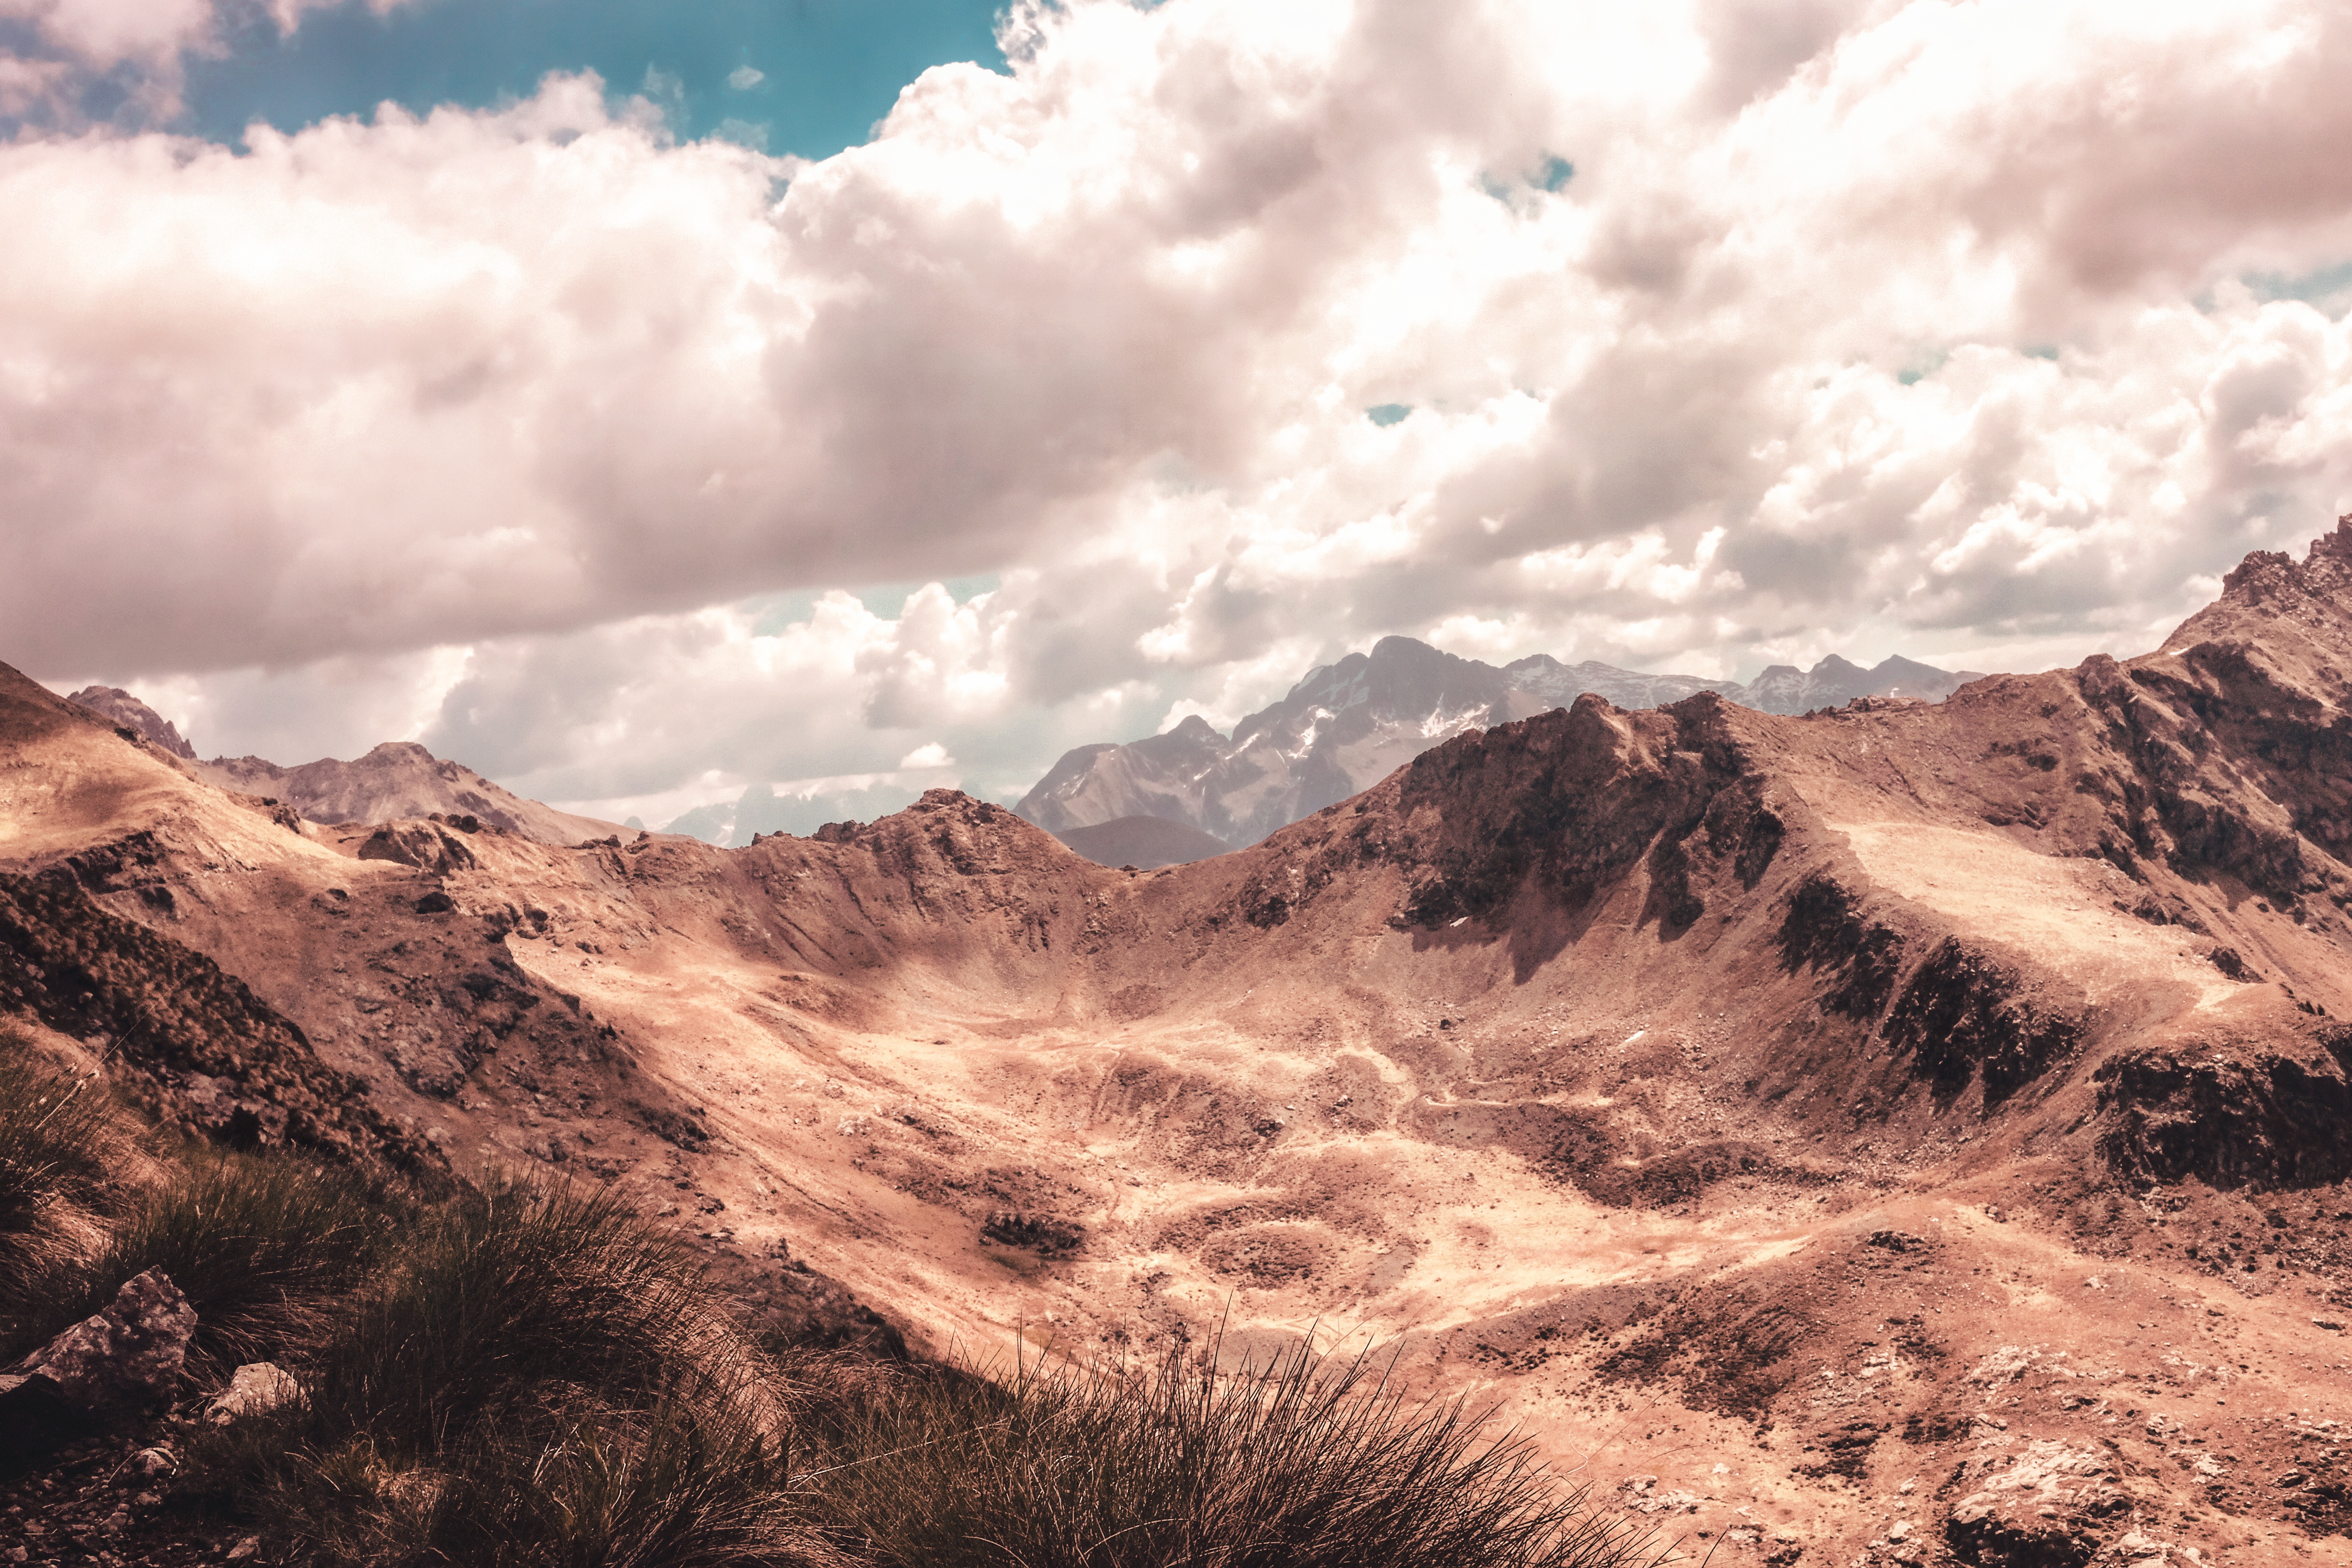
landscape, nature, rock, wilderness, mountain, cloud, hill, valley, mountain range, ridge, summit, badlands, plateau, fell, landform, natural environment, geographical feature, mountainous landforms